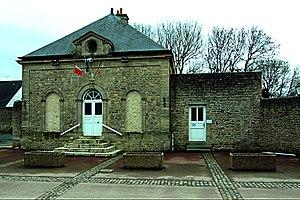
La mairie de Colleville-sur-Mer, Calvados.
Colleville-sur-Mer est une commune française, située dans le département du Calvados en Normandie, peuplée de 175 habitants.